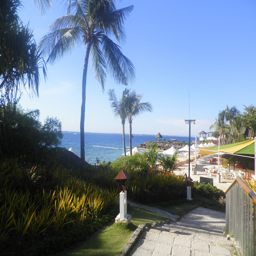
the pathway from the garden to the beach